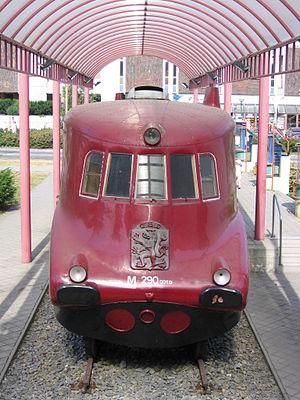
Československé státní dráhy est le nom des chemins de fer de l'ancienne Tchécoslovaquie.